Gus Elen

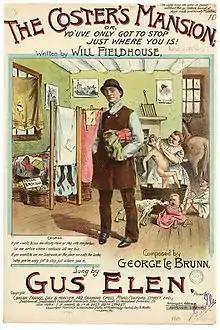
"The Coster's Mansion", 1899 sheet music

The movements for each of Elen's songs were carefully rehearsed so that the performances themselves were clean and precise. Each gesture was powerfully distinct and could be seen from the back of the largest theatre.